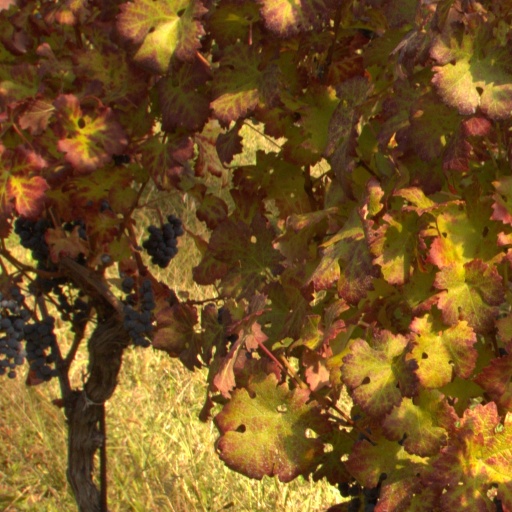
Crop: grape